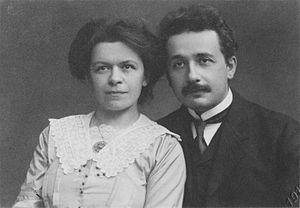
La controverse sur la paternité de la relativité porte sur la remise en cause de l'attribution de la relativité restreinte, de la relativité générale et de l'équation E=mc² à Albert Einstein. Cette attribution est généralement admise, ce qui ne signifie pas que les savants qui ont travaillé sur ces sujets et ont apporté des avancées substantielles à la même époque soient pour autant ignorés dans les présentations de ces théories. Comprendre l'importance du rôle de chacun est une question délicate d'histoire des sciences et qui fait souvent l'objet de débats. Dans le cas de la relativité, ils ont pris une tournure parfois très polémique et très médiatique au point de s'éloigner des débats scientifiques.
Mileva Einstein, née Mileva Marić le 19 décembre 1875 à Titel, Serbie et morte le 4 août 1948 à Zurich, est une physicienne d'origine serbe. Elle fut la camarade d’études d’Albert Einstein, puis sa première épouse. Depuis les années 1990, il existe un débat concernant sa participation à la plupart des travaux scientifiques de son mari.